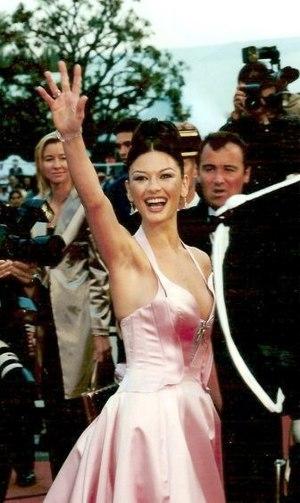
Catherine Zeta-Jones est une actrice, danseuse et chanteuse britannique, née le 25 septembre 1969 à Swansea.